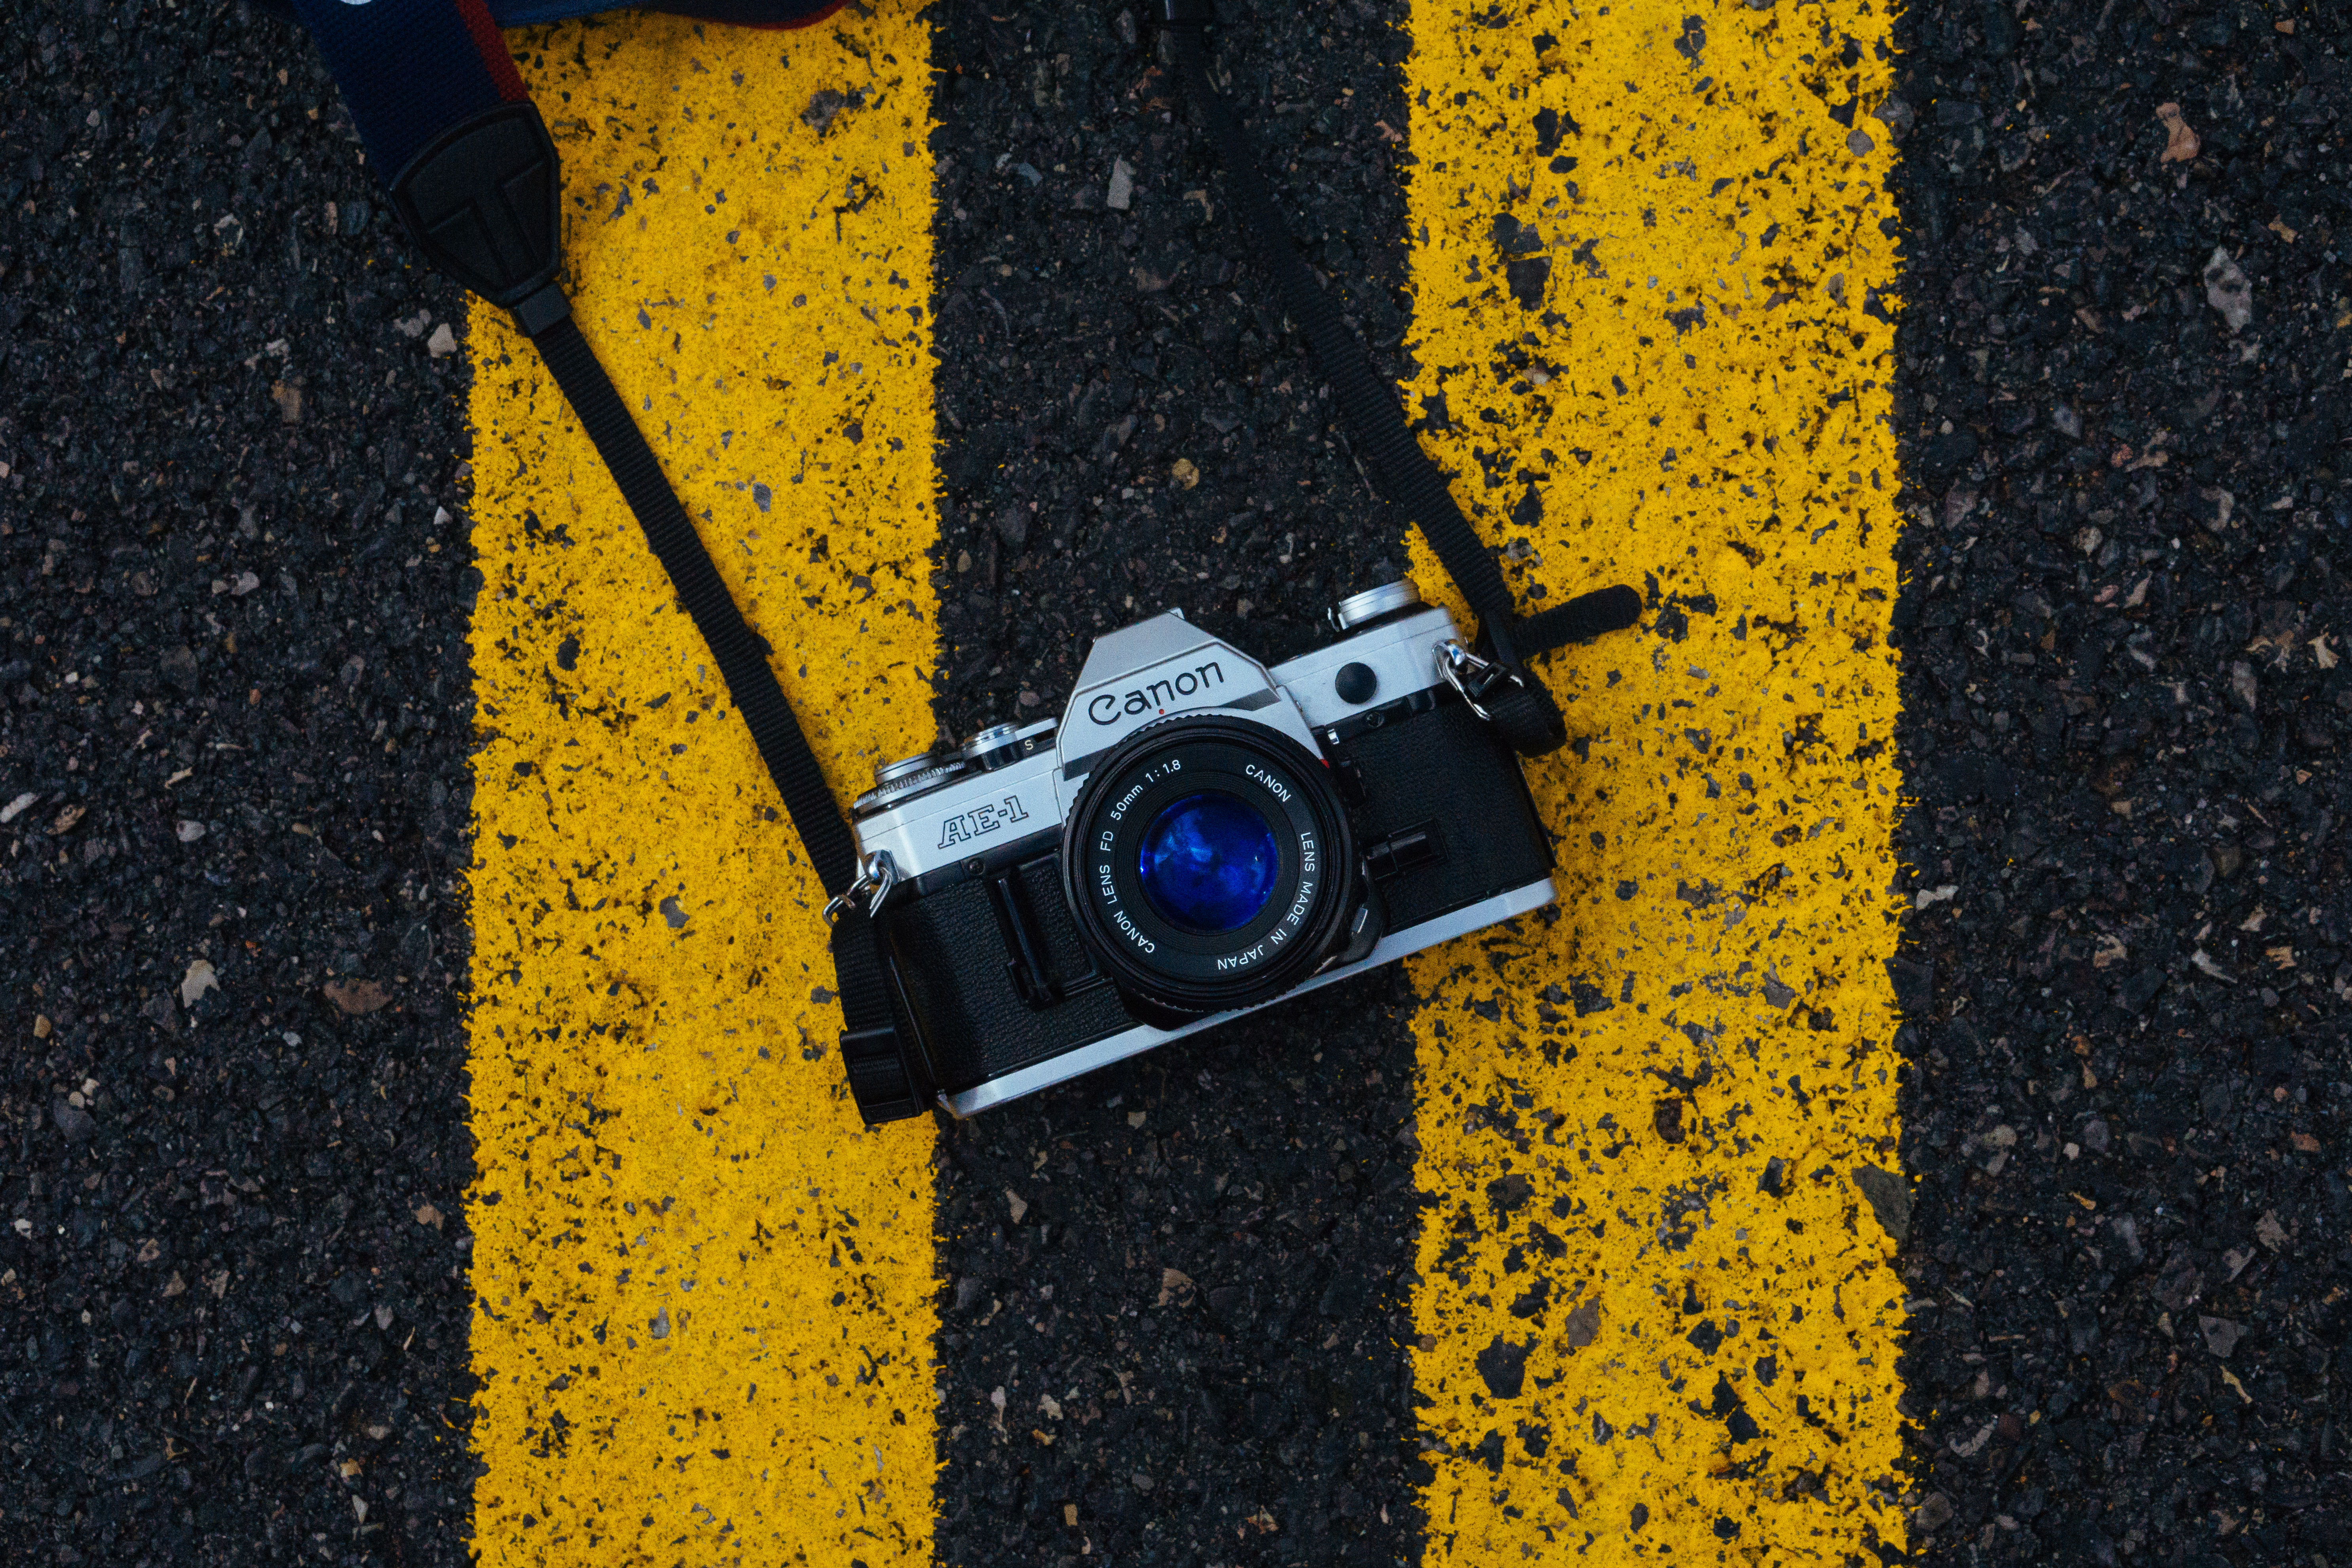
light, camera, number, asphalt, slr, lens, color, canon, shadow, darkness, blue, black, yellow, photograph, computer wallpaper, single lens reflex camera